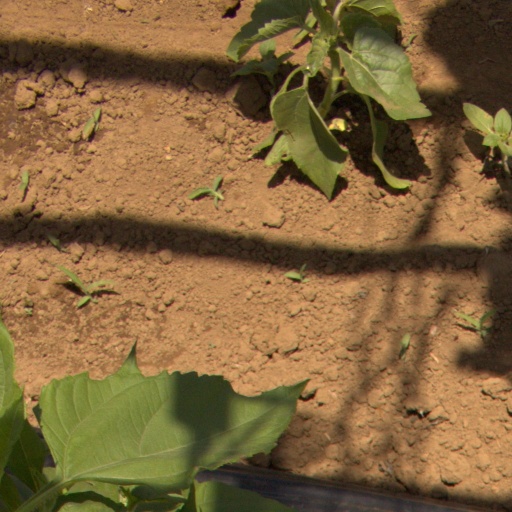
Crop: Jerusalem artichoke